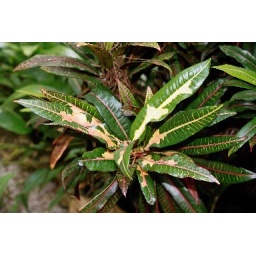
I just liked these plants! It's neat to see plants that we sometimes see at home in the natural habitat.